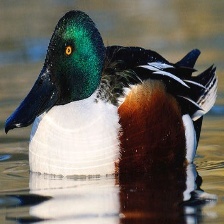
Species: NORTHERN SHOVELER
Scientific name: SPATULA CLYPEATA
ImageNet parent category: drake